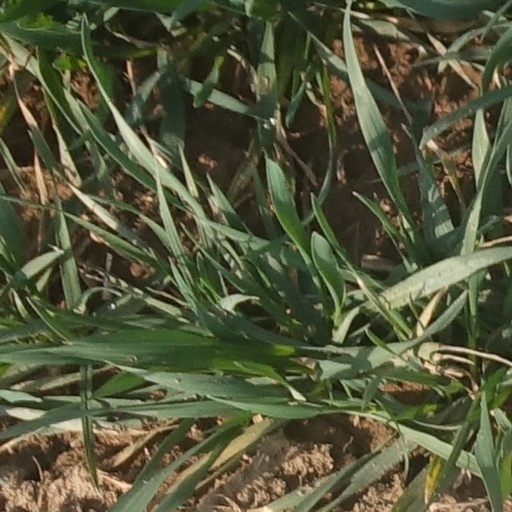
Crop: wheat